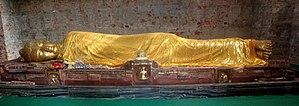
Kushinagar, en hindi कुशीनगर, est une ville rurale de l'État de l'Uttar Pradesh en Inde du nord. Au VIᵉ siècle av. J.-C., connue aussi sous le nom de Kasia, elle était la capitale du royaume des Malla, et est importante pour le bouddhisme.